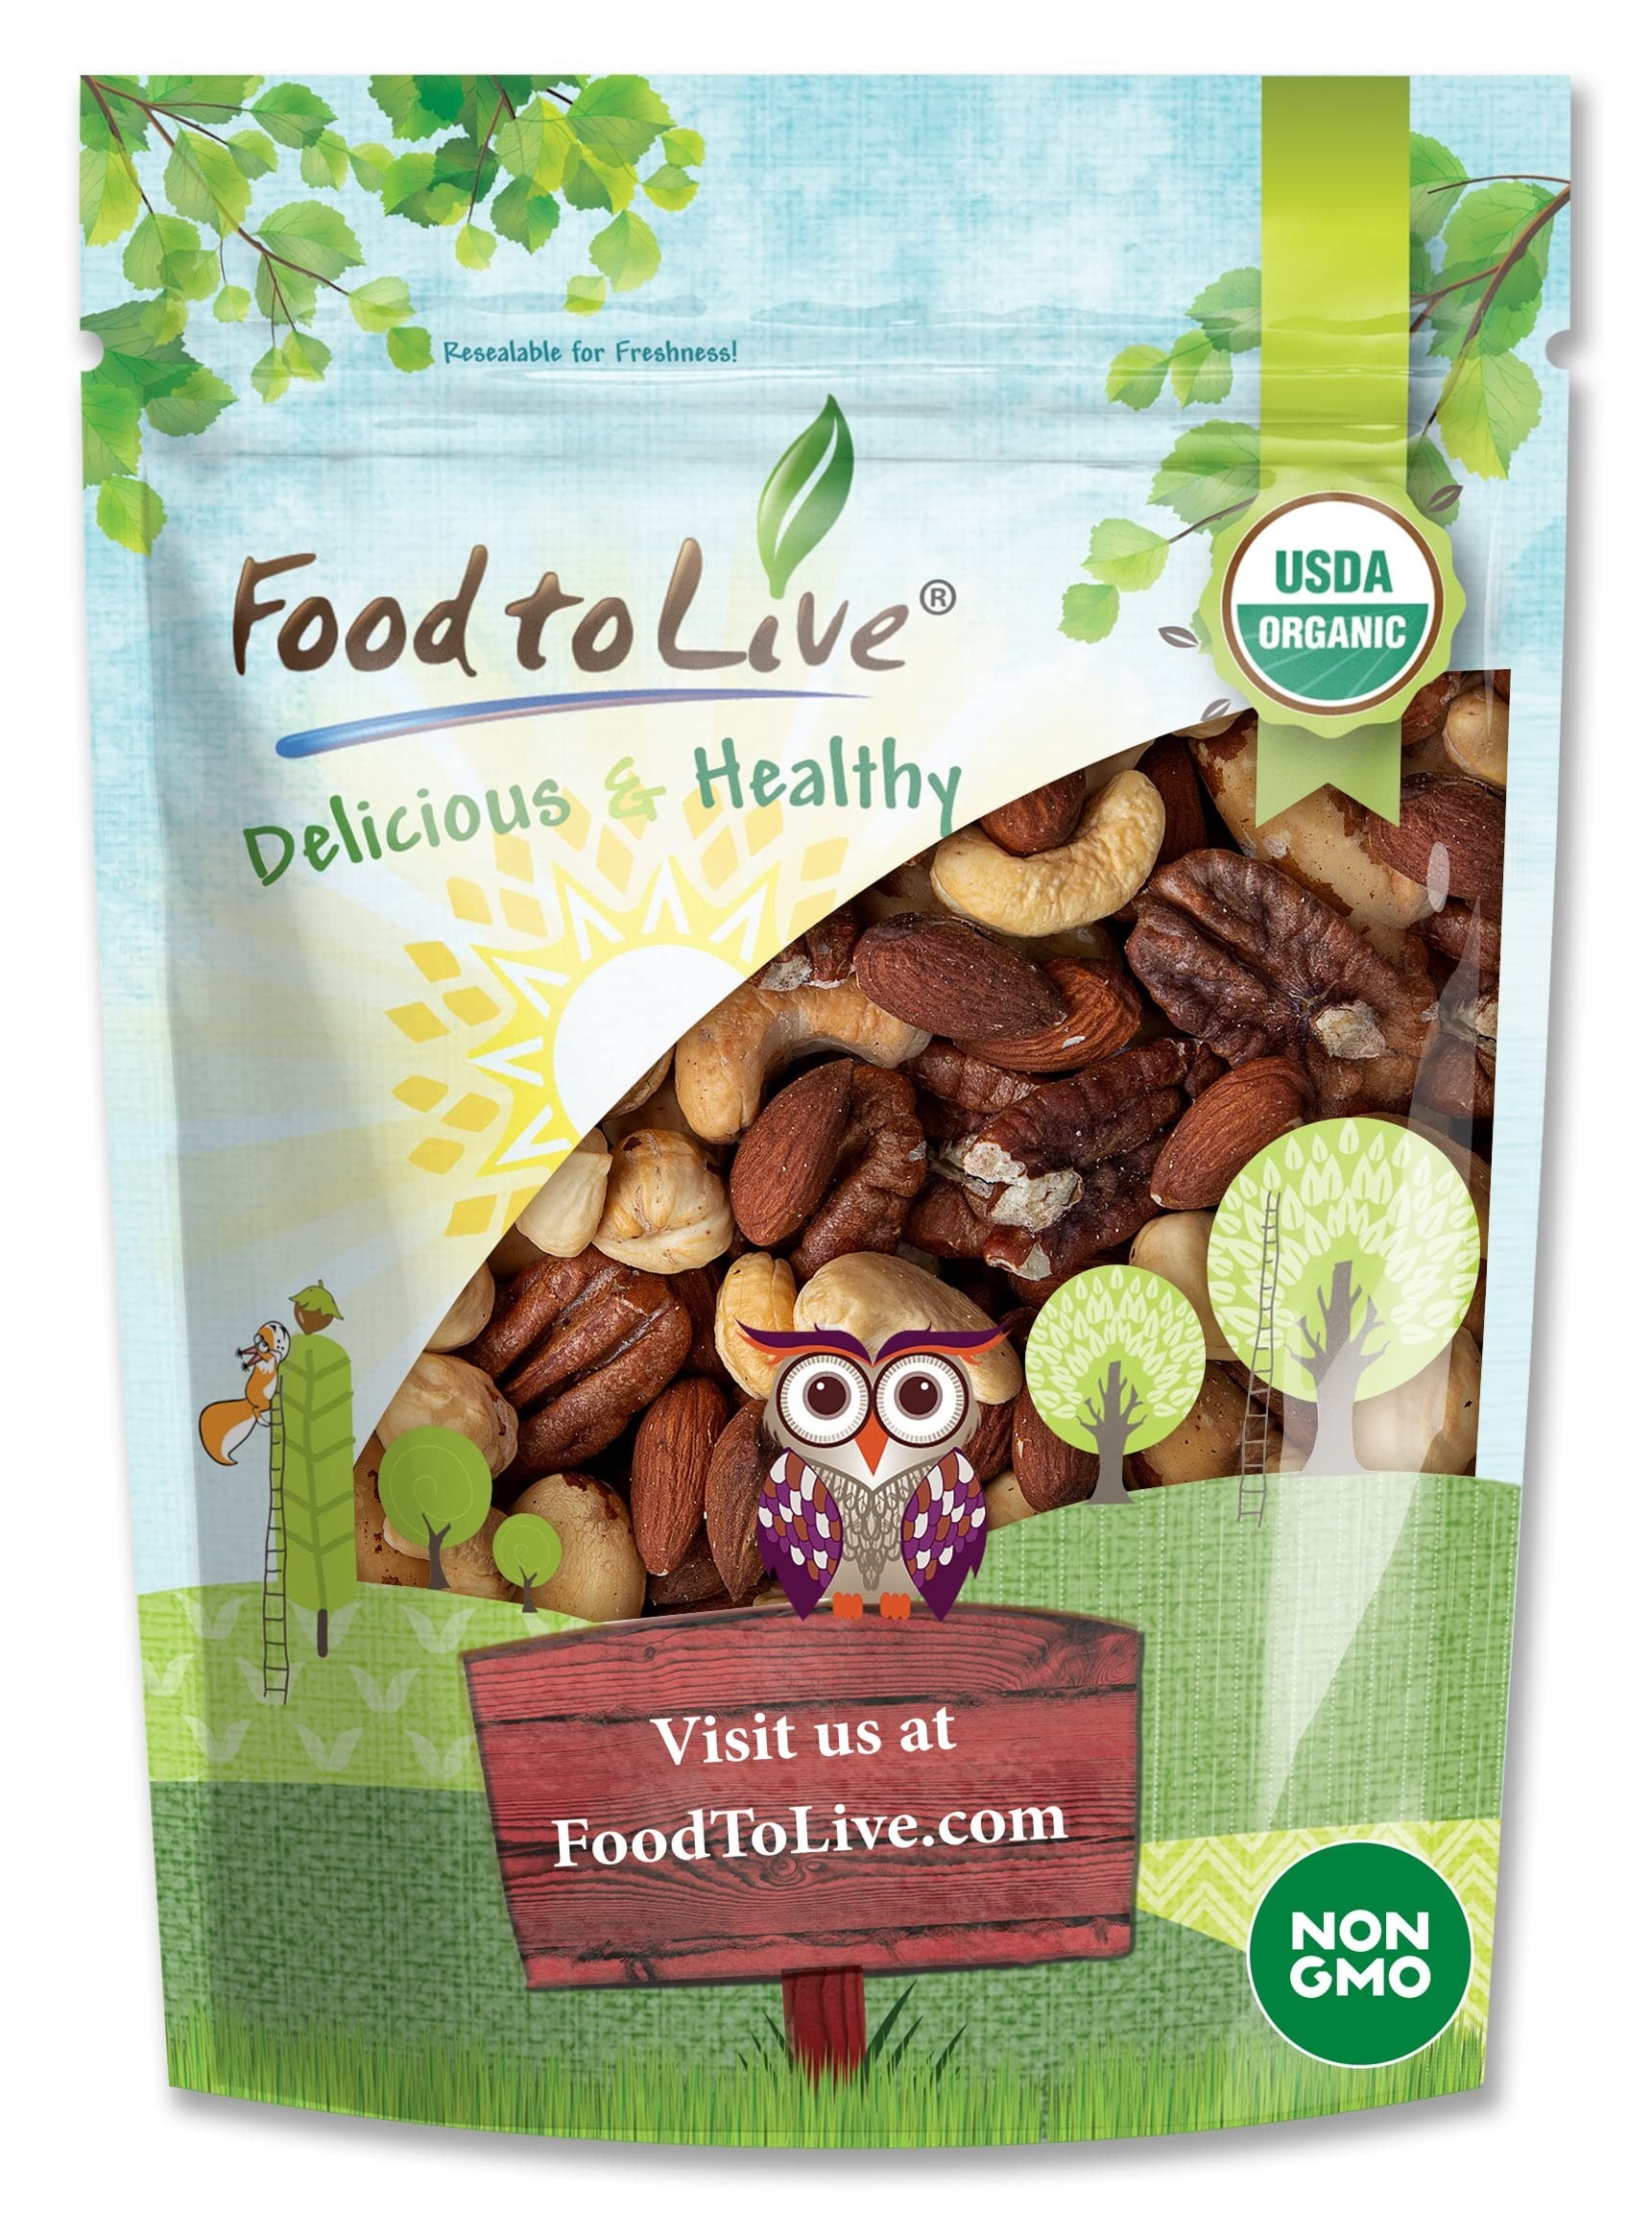
Item Name: Food to Live Organic Deluxe Unsalted Nuts Mix, 4 Pounds – A Blend of Dry Roasted Organic Raw Pecans, Cashews, Hazelnuts, Almonds, and Brazil Nuts. Non-GMO, Oven Roasted, No Oil Added, Kosher, Vegan
Bullet Point 1: ✔️ ORGANIC & NON-GMO: This Deluxe Unsalted Nuts Mix by Food to Live is USDA Organic, Non-GMO and Vegan-friendly.
Bullet Point 2: ✔️ DRY ROASTED, NO OIL ADDED, UNSALTED: Food to Live Deluxe Nut Blend is roasted in the oven without using oil or salt. This minimal process ensures no extra fat, and low sodium content.
Bullet Point 3: ✔️ HIGHLY NUTRITIOUS: Our Deluxe Nuts Mix is a selection of 5 varieties of nutrient-dense nuts which are packed with plant protein, dietary fiber, good fats, antioxidants, Vitamins E, A, B, Folate, Niacin, Magnesium, Phosphorus, Zinc, Copper and Manganese.
Bullet Point 4: ✔️ KETO & PALEO SNACK AND MORE: This mix is a perfect grab-n-go filling snack that you can enjoy on a plane, on a hike, at work, on a road trip or a picnic. Furthermore, use it for baking or as a nutritional booster for your morning oatmeal, smoothies, and cereals.
Bullet Point 5: ✔️ HANDY PACKAGING: Organic Deluxe Unsalted Nuts Mix by Food to Live is packaged in handy resealable bags that are super convenient to use anywhere you go.
Value: 64.0
Unit: Ounce

Price: 77.56